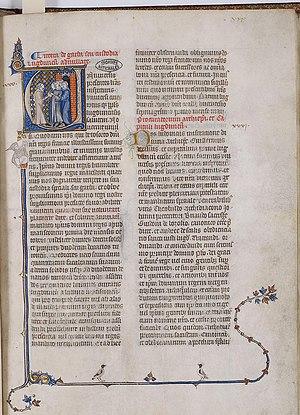
Registre du Trésor des chartes contenant la copie des traités et négociations entre Philippe le Hardi et Philippe le Bel avec l’Angleterre, Lyon, la Flandre et l’Écosse, Vers